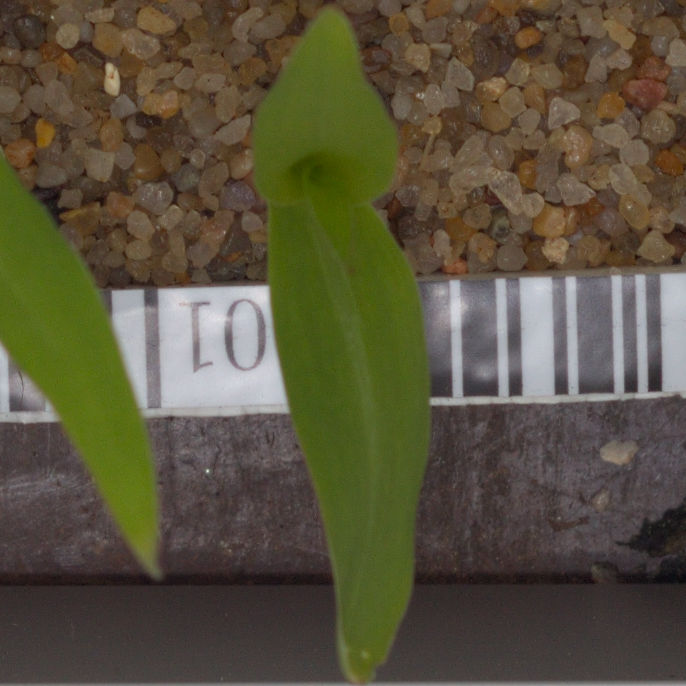
Label: maize